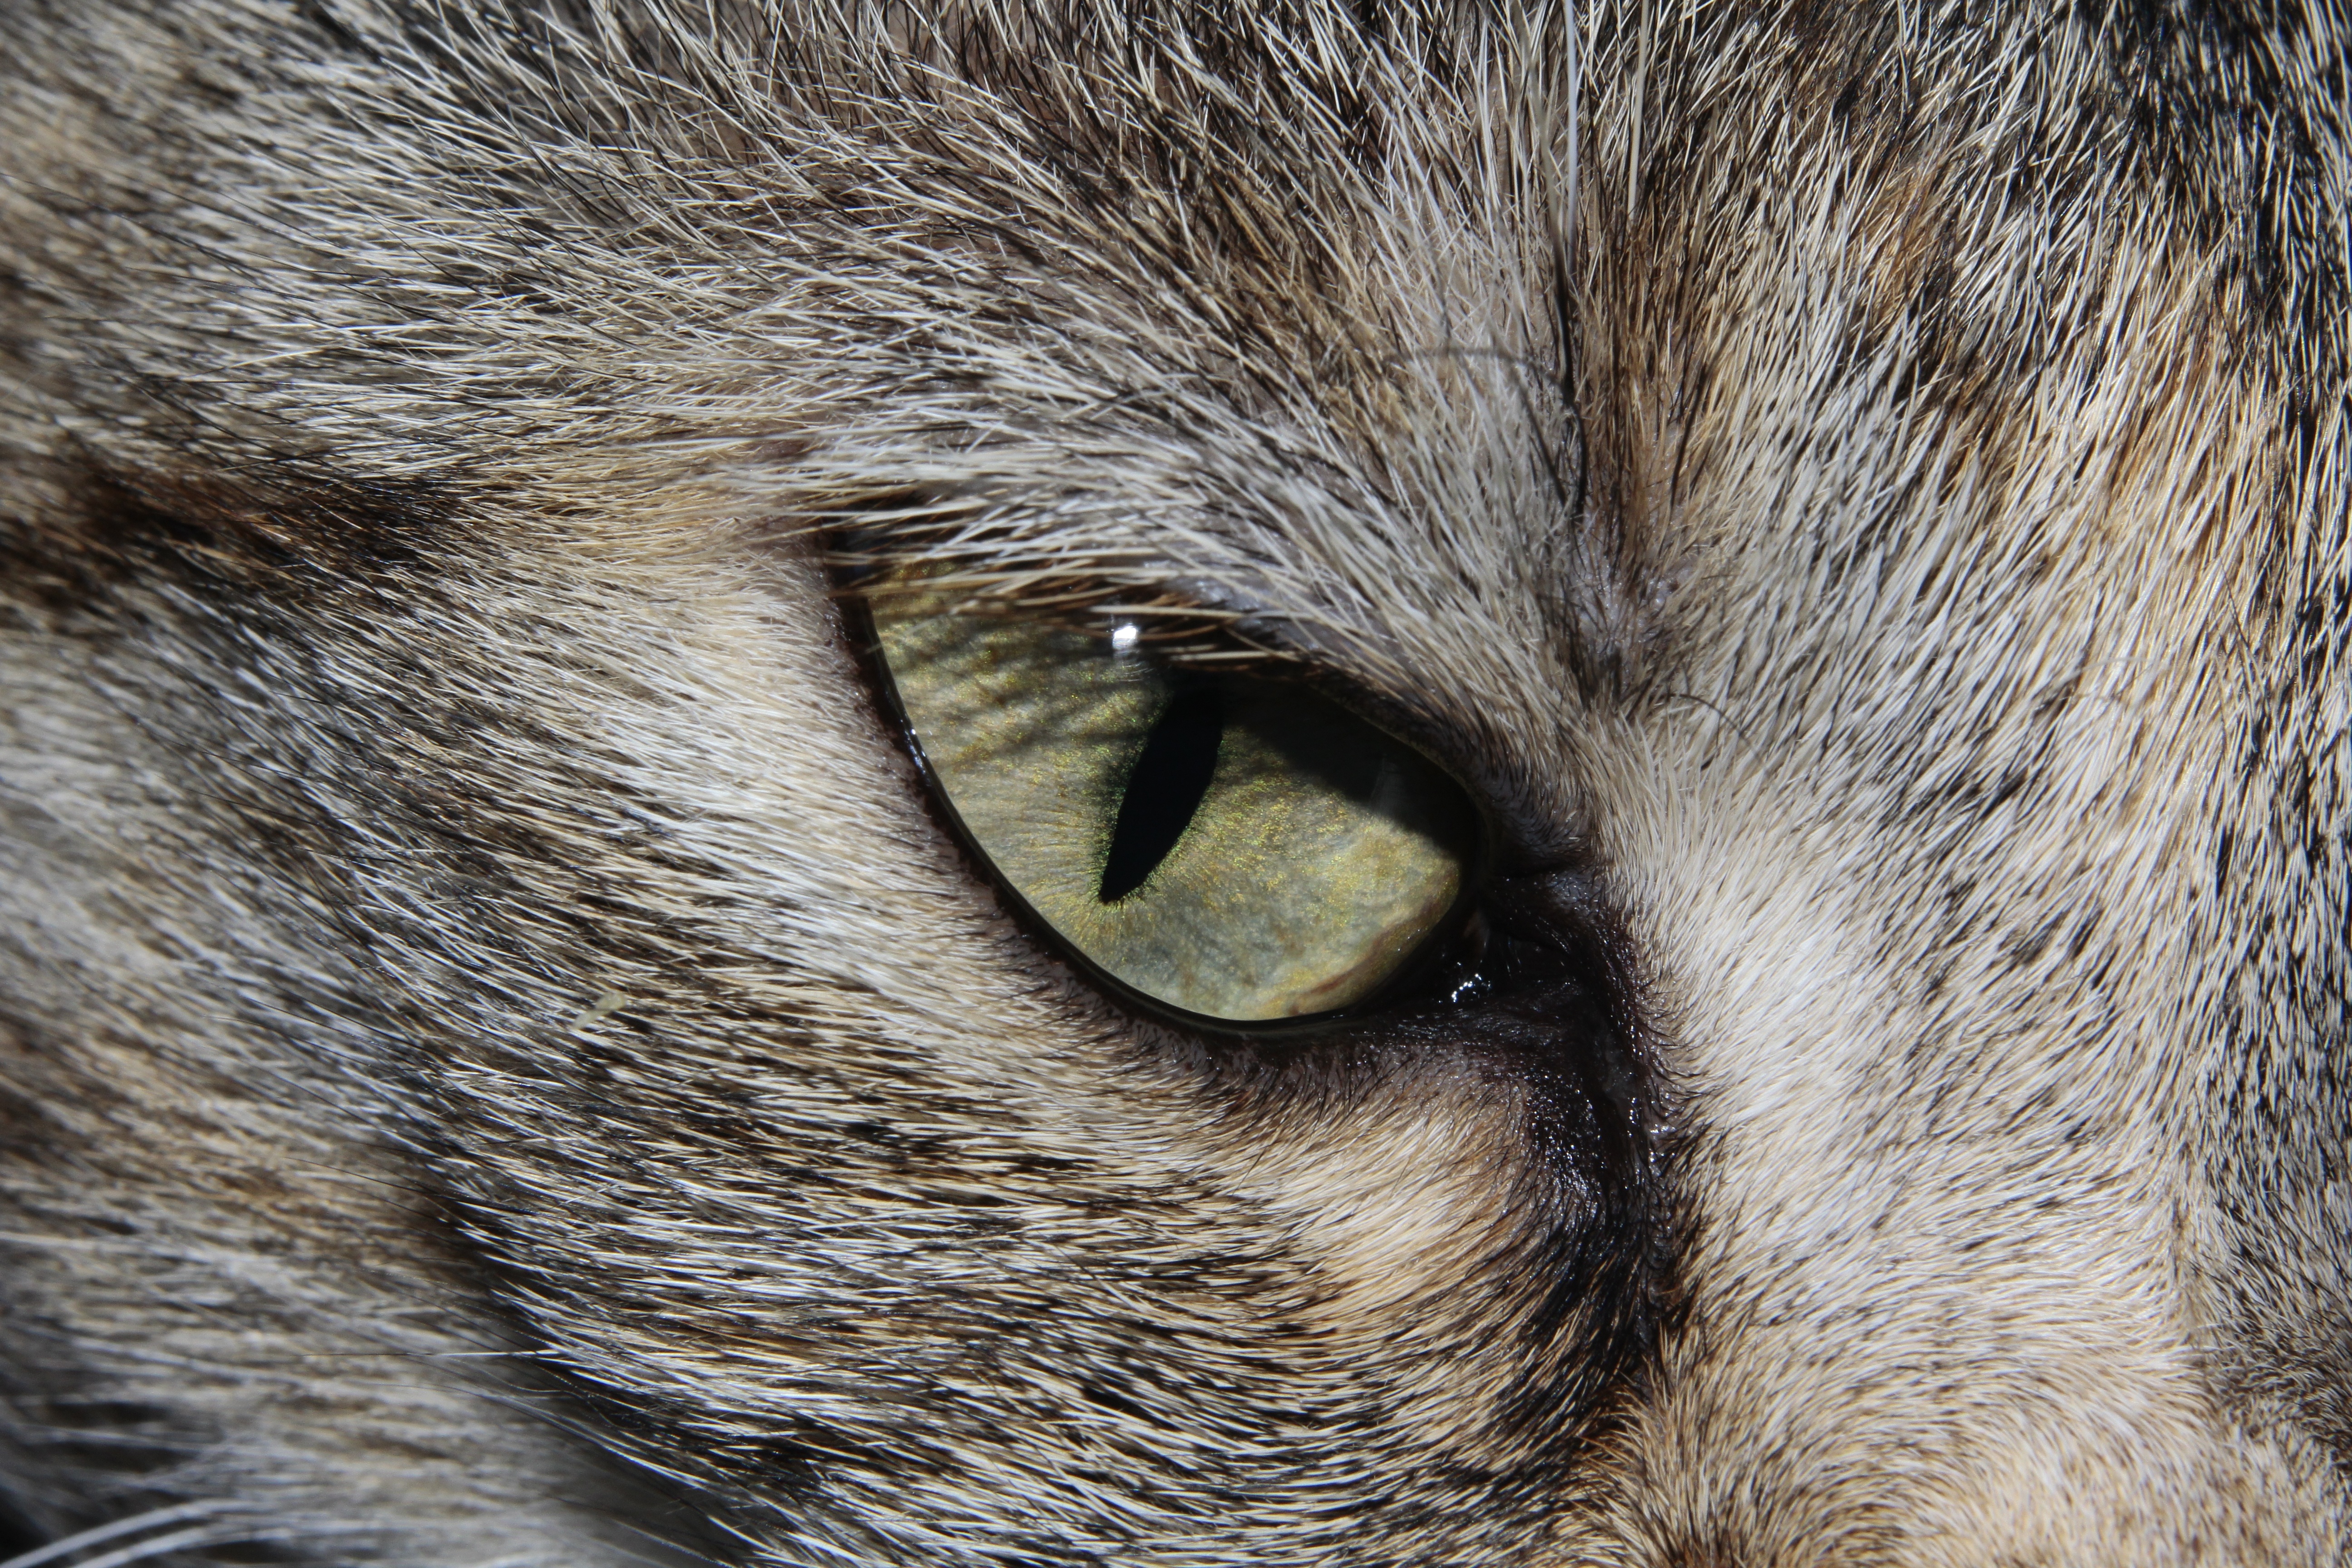
cute, wildlife, fur, cat, macro, mammal, close, fauna, close up, human body, nose, whiskers, snout, eye, adidas, vertebrate, beautiful, organ, animal world, domestic cat, cat's eye, tabby cat, wild cat, small to medium sized cats, cat like mammal